Legacy of EAGLES

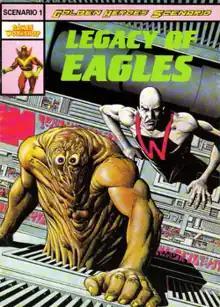
Cover art by Brian Bolland, 1984

Legacy of EAGLES is an adventure published by Games Workshop in 1984 for the superhero role-playing game "Golden Heroes".